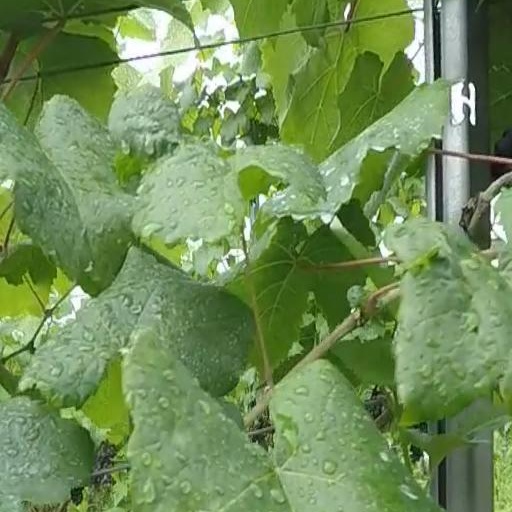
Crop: grape